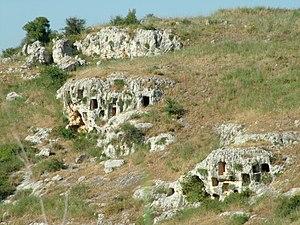
La nécropole de Pantalica en Sicile compte plus de 5 000 tombes taillées dans la roche près de carrières à ciel ouvert et datant pour l’essentiel de la période comprise entre les XIIIᵉ et VIIᵉ siècles av. J.-C. Elle se trouve en Sicile orientale, dans l'arrière-pays de Syracuse.